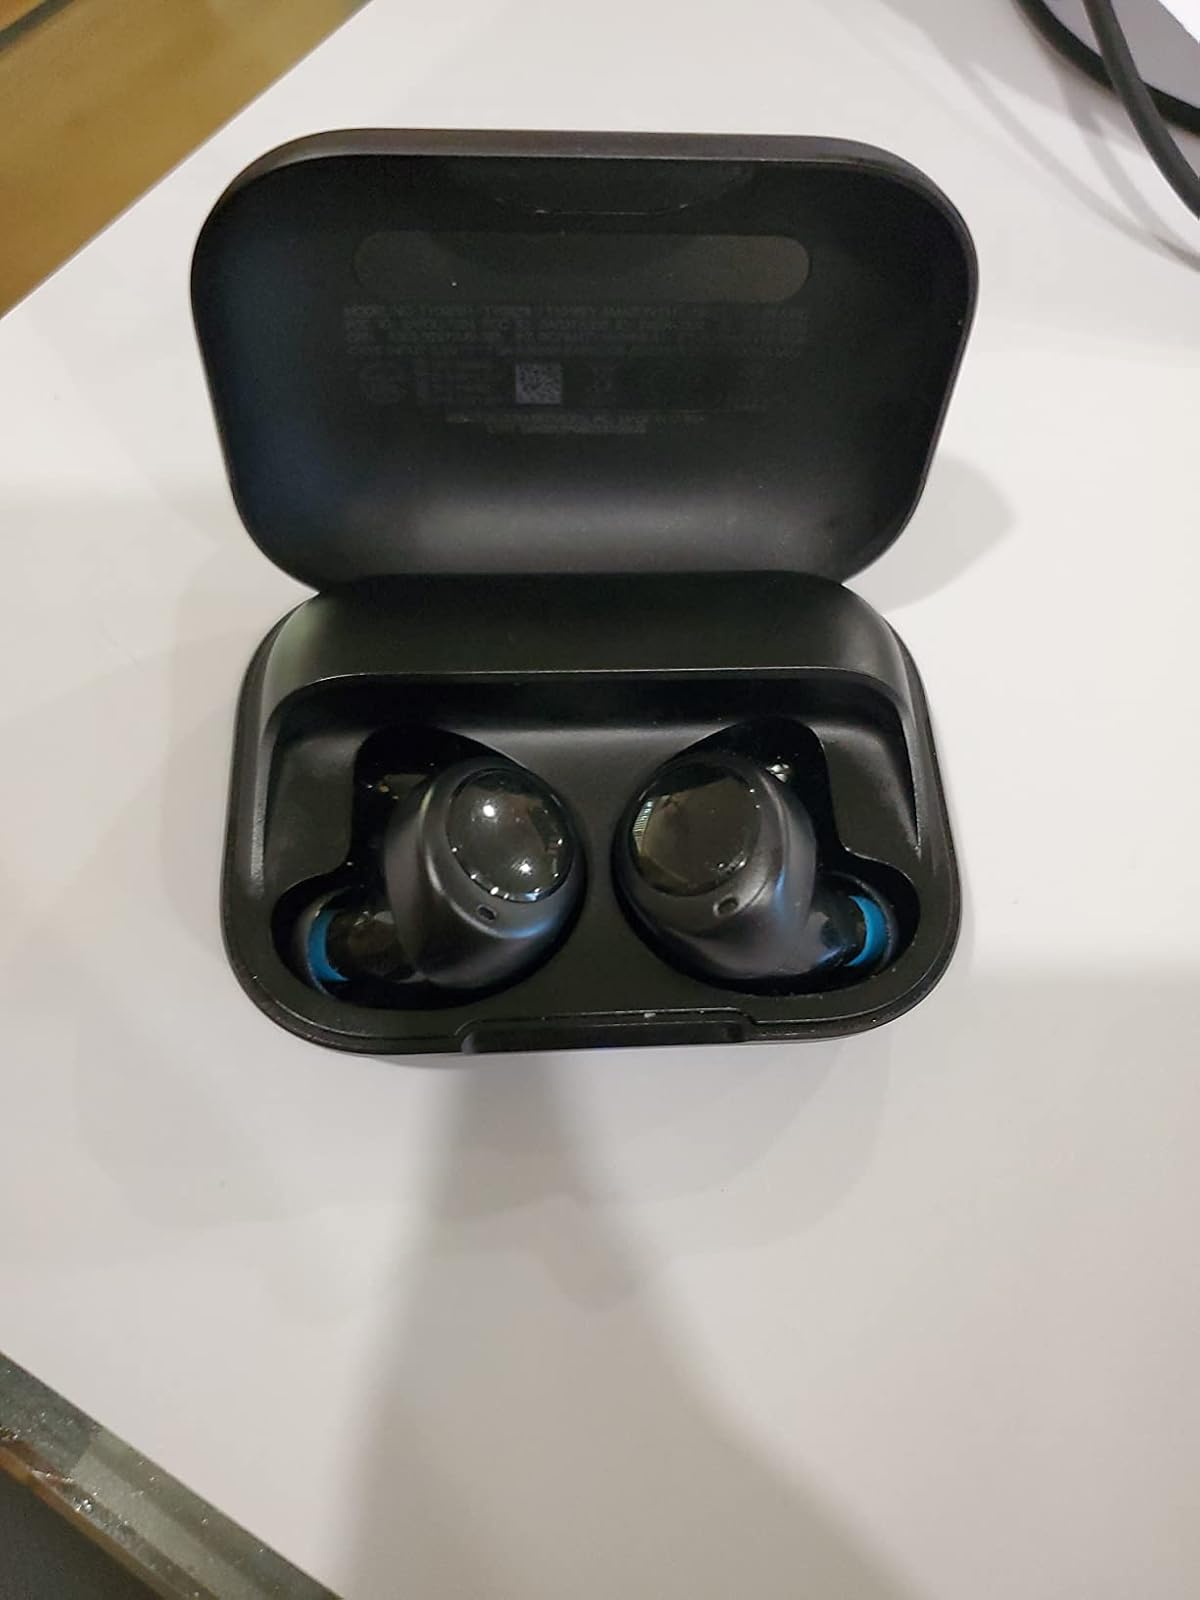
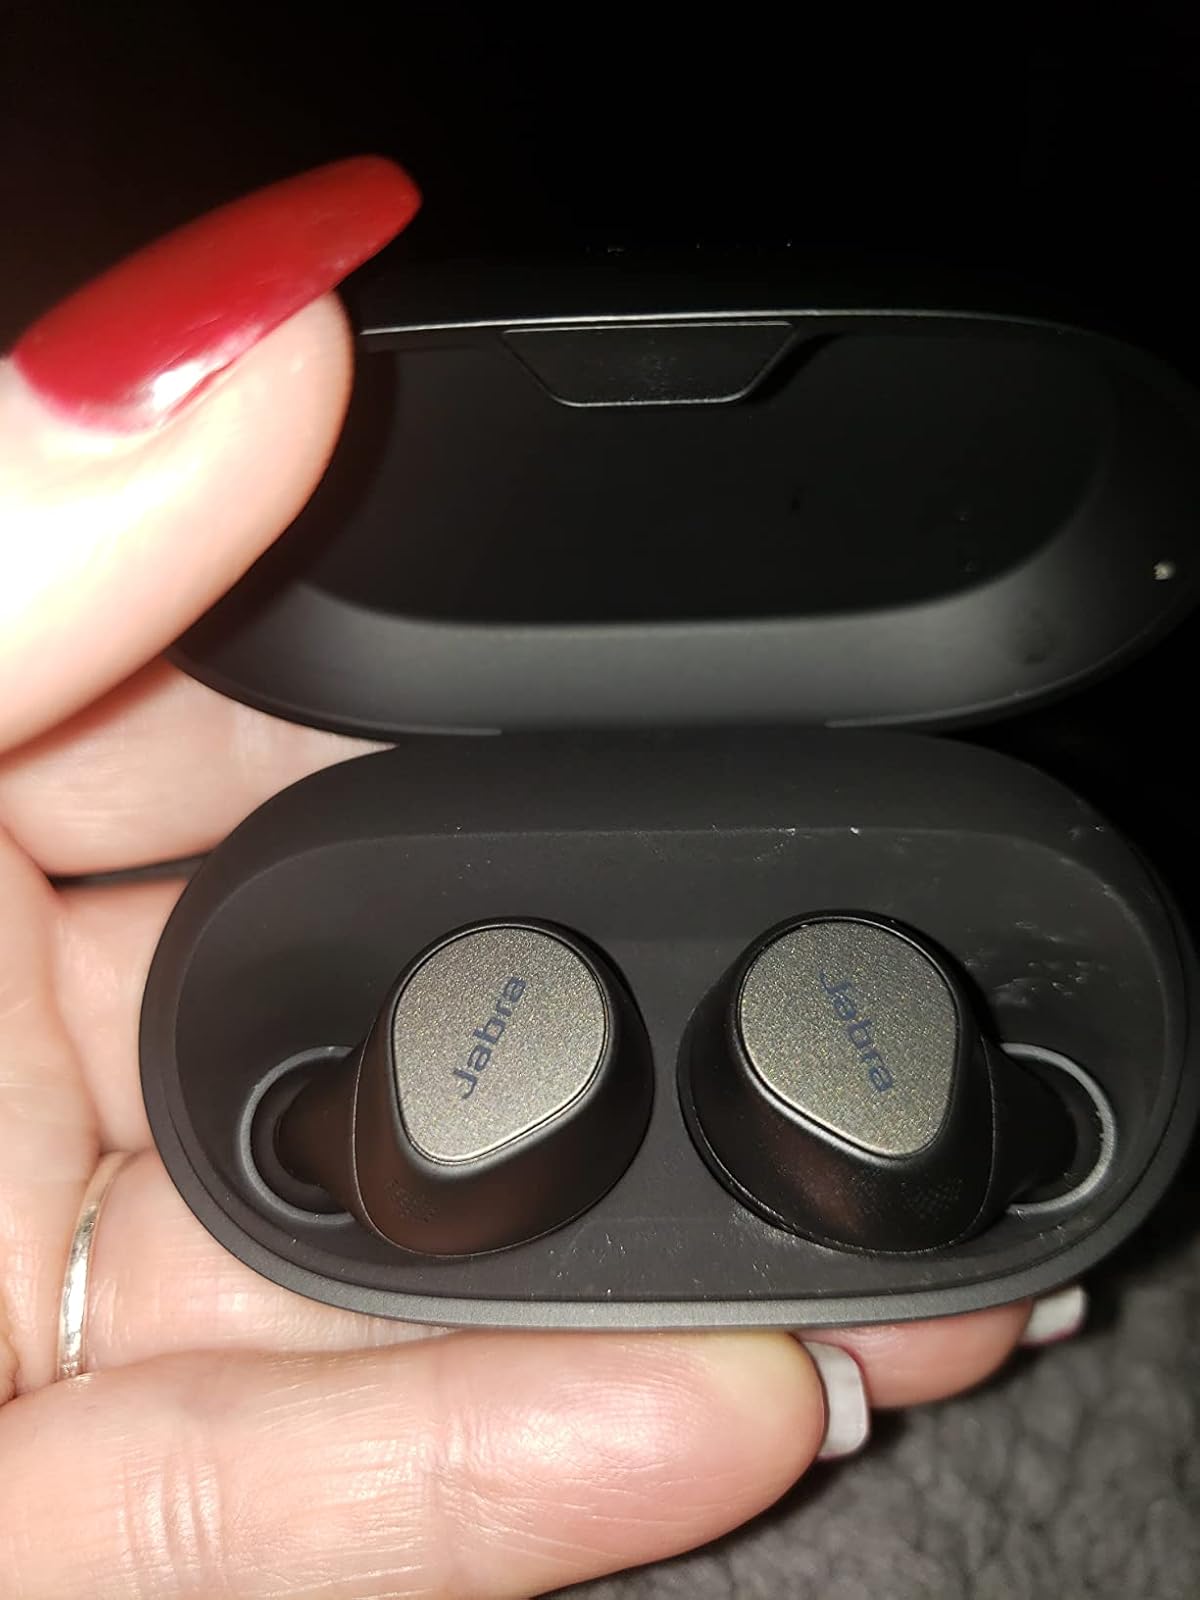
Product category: earbuds
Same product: no